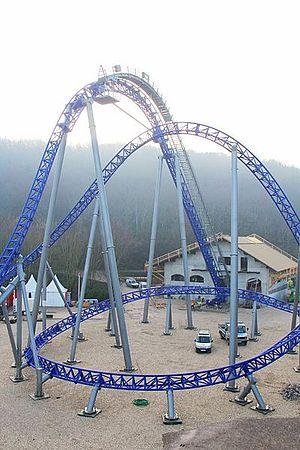
Alpina Blitz
Alpina Blitz sont des montagnes russes assises à Nigloland à Dolancourt dans l'Aube.